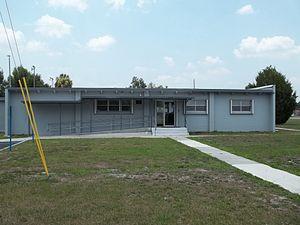
Zolfo Springs est une ville américaine située dans le comté de Hardee, en Floride.